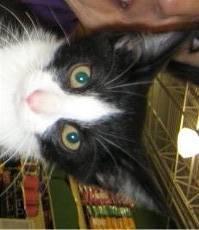
cat